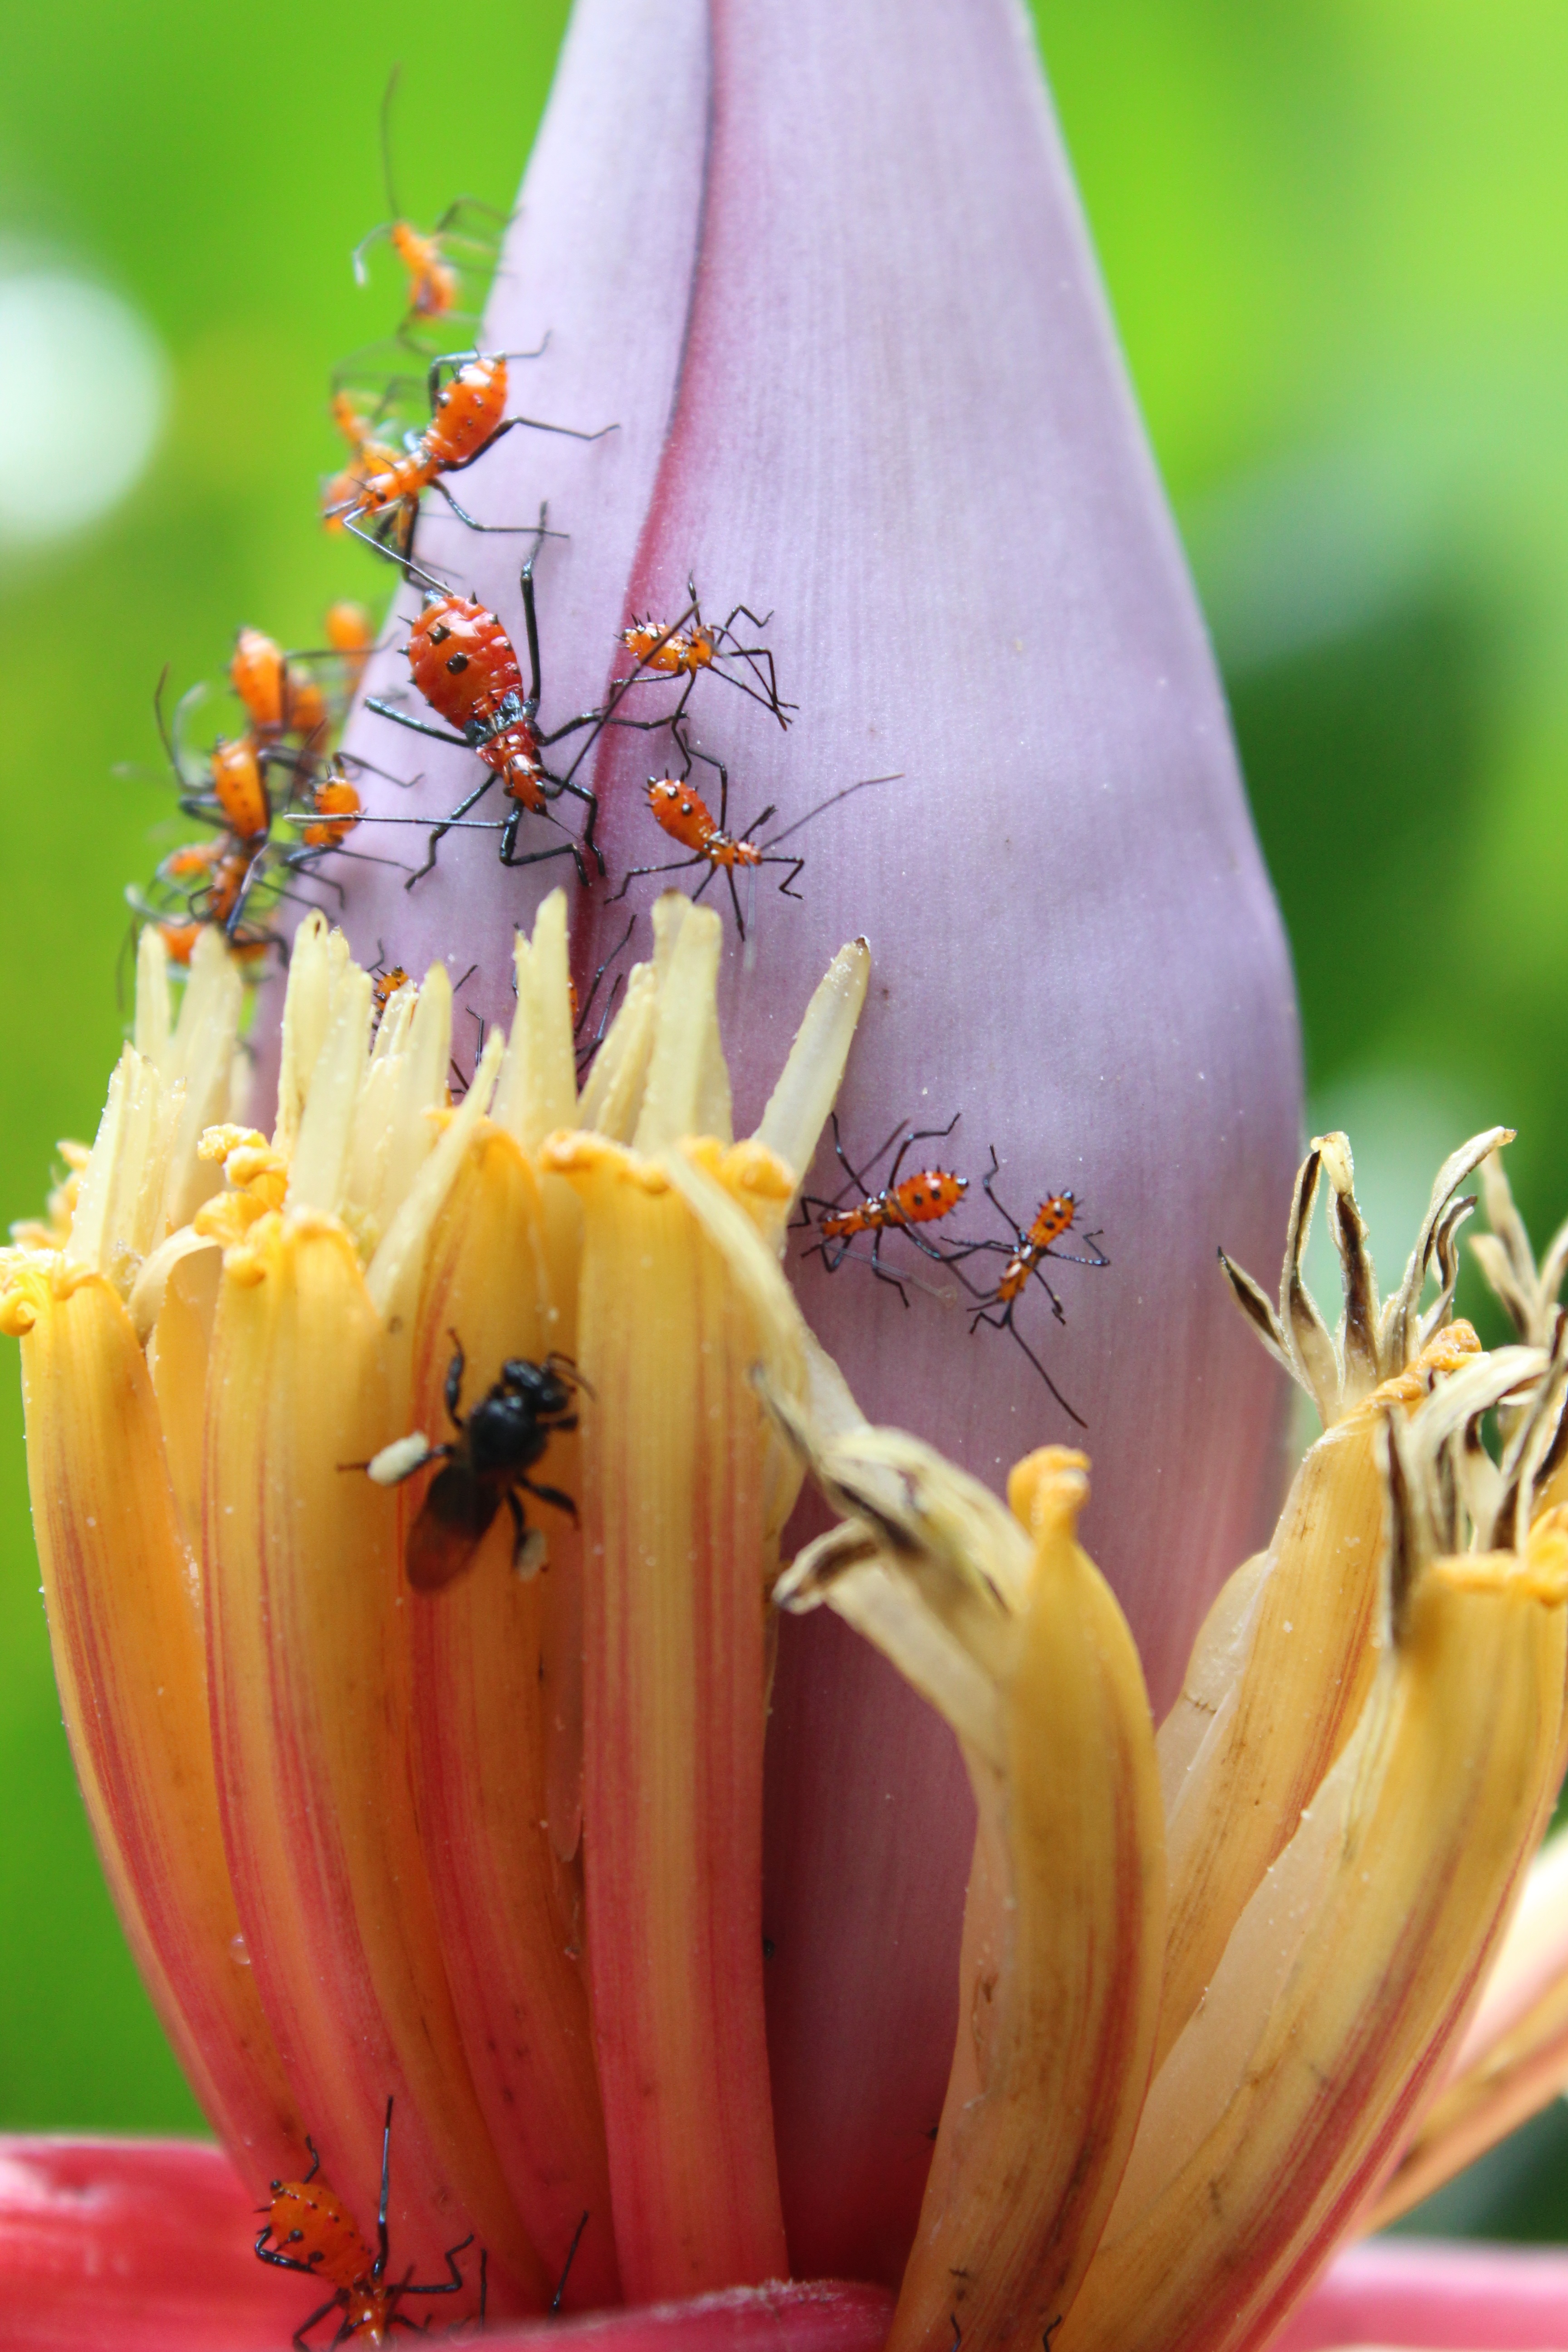
nature, blossom, plant, leaf, flower, petal, botany, yellow, garden, flora, wildflower, close up, insects, lily, ants, macro photography, flowering plant, plant stem, land plant